Dense granule

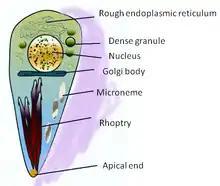
Diagram of "T. gondii" structure with dense granules

Dense granules, along with other secretory vesicles such as a microneme and rhoptry secrete proteins involved in the gliding motility, invasion, and parasitophorous vacuole formation of Toxoplasma gondii. Dense granules specifically secrete their contents several minutes after parasite invasion and localization into the parasitophorous vacuole. Proteins released from these specialized organelles are critical to adapting to the intracellular environment of the invaded host cell and contribute to parasitophorous vacuolar structure and maintenance.